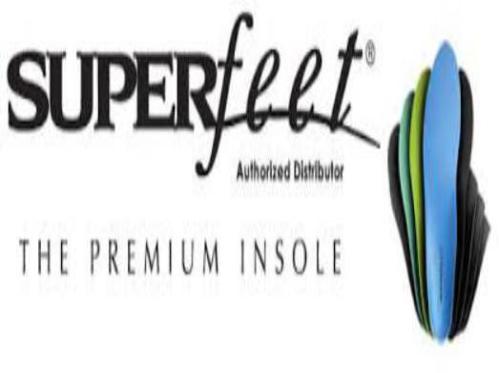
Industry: Clothes